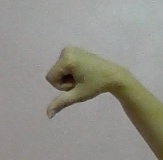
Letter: waw